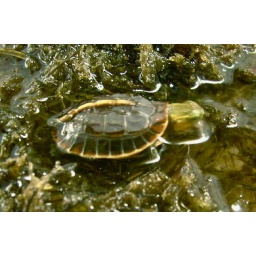
Chinese box turtle in moss